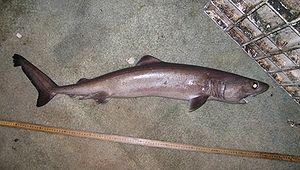
Le requin-crocodile est la seule espèce du genre Pseudocarcharias, seul genre de la famille des Pseudocarchariidae. Il a été décrit par l'ichtyologiste japonais Kiyomatsu Matsubara.